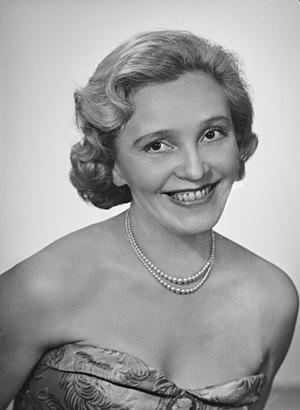
Aili Ansa Inkeri Ikonen est une actrice du théâtre et du cinéma finlandais. En trois décennies, Ikonen joue dans plusieurs dizaines de films et est une des actrices les plus populaires de son époque.